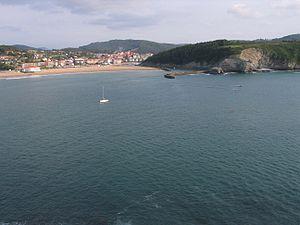
Plentzia en basque ou Plencia en espagnol ' est une commune de Biscaye dans la communauté autonome du Pays basque en Espagne.